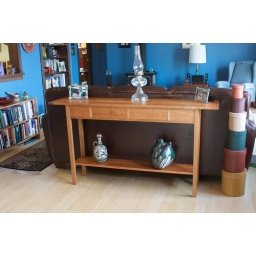
The sofa table is finally complete (with the exception of drawer-pulls) and now at home in our great-room.